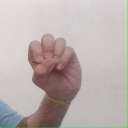
अक्षर: उ